Tara River Canyon

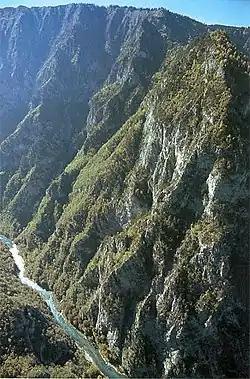
Tara River Canyon

The Tara River Canyon, also known as the Tara River Gorge, is the river canyon of the Tara river. It is for the most part located in Montenegro, and to a smaller extent in Bosnia and Herzegovina. The most attractive part of the canyon are the high rocks of the mountain range of Ljubišnja, which are located in the UNESCO World Heritage Site of Durmitor National Park. Known as "The Tear of Europe," the Tara River Gorge stands as the second deepest canyon in Europe behind the Sulak Canyon, and also behind the Grand Canyon for third deepest globally.